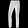
Label: Trouser